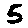
Label: 5